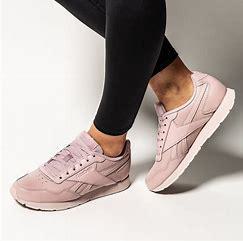
Brand: Reebok
Model: Royal Glide